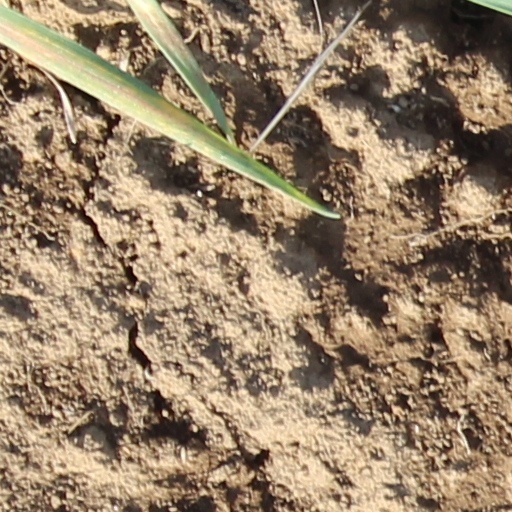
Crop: wheat